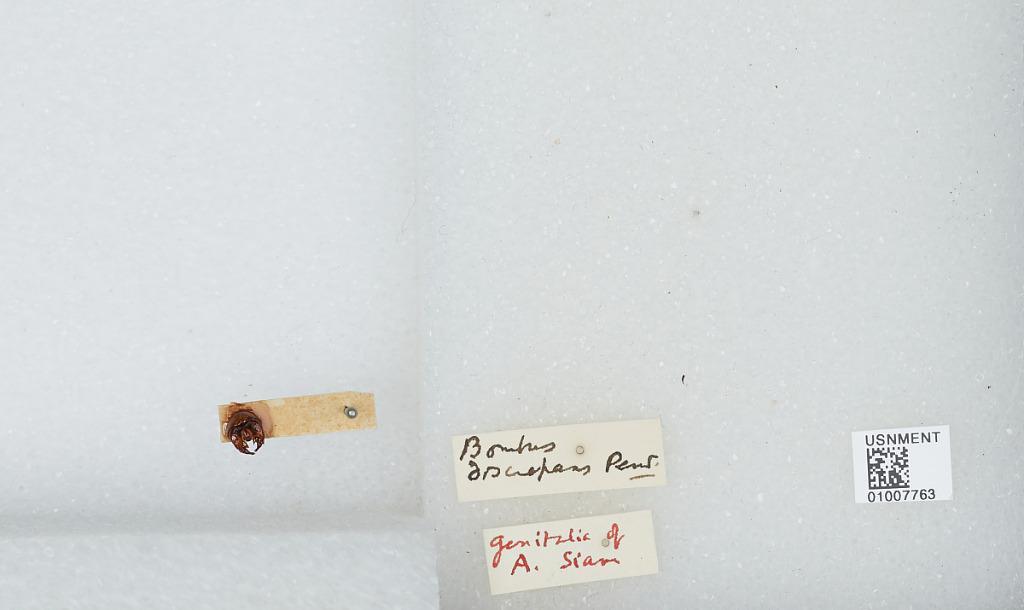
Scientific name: Bombus (Rufipedibombus) eximius Smith